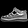
Label: Sandal